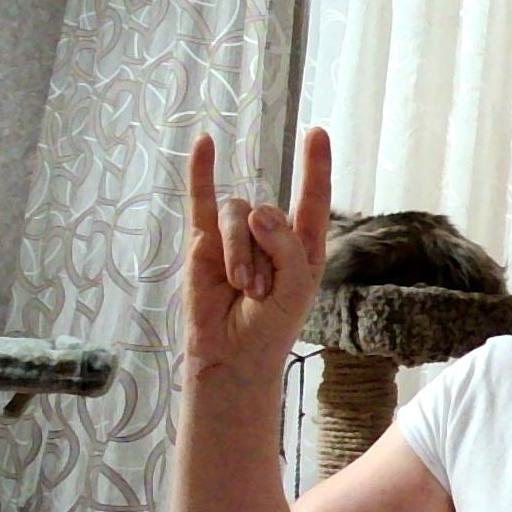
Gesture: rock